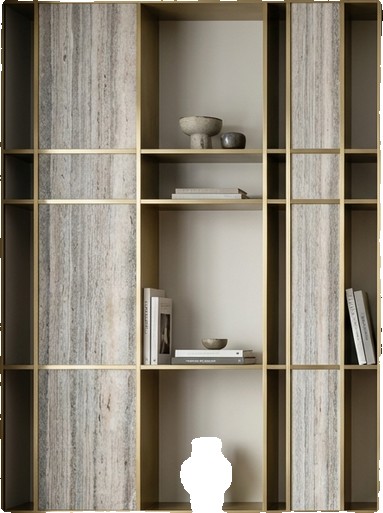
Surface category: cabinetry